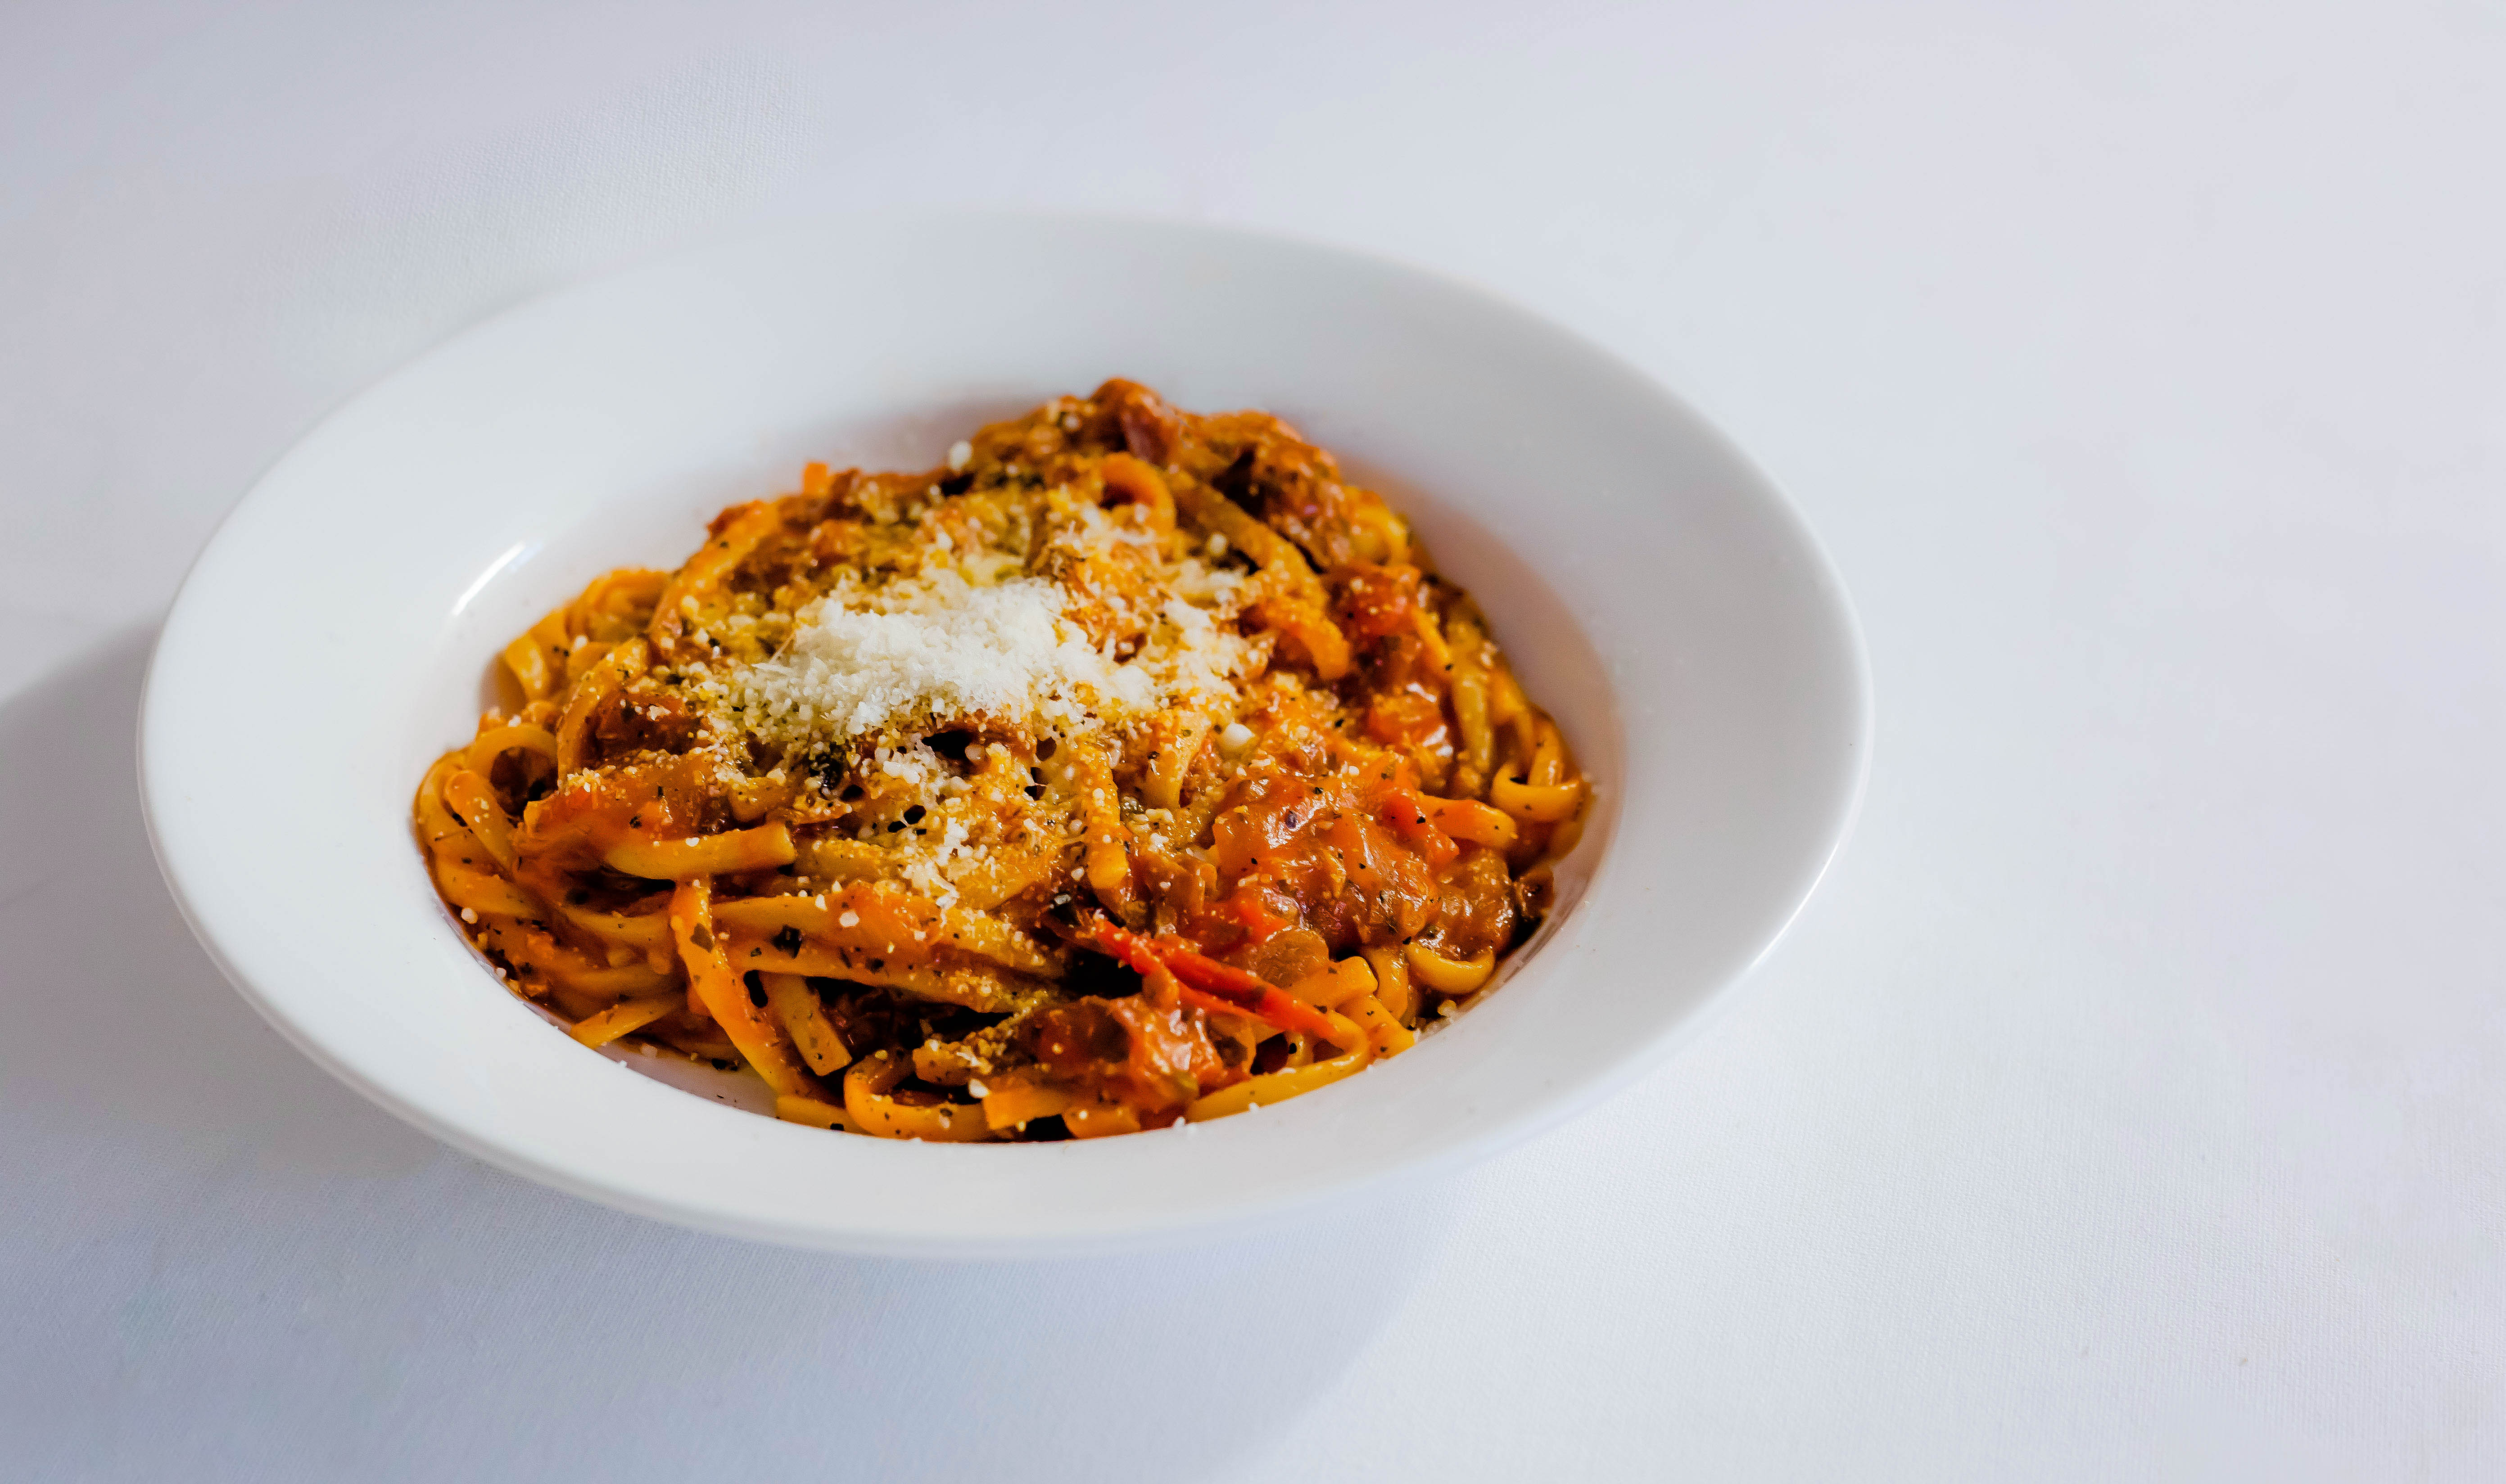
dish, food, produce, vegetable, canon, recipe, cuisine, pasta, bright, minimalism, stockphoto, oliver, spaghetti, italian, canon5d, foodporn, recipie, italianfood, jamieoliver, pastadish, photooffood, stockfoodphoto, onepotwonders, onepotpasta, freefoodphoto, rachelschultz, onepotspaghetti, stockpasta, rachelschultzpasta, photoofpasta, jamieoliveritalian, freephotooffood, italian food